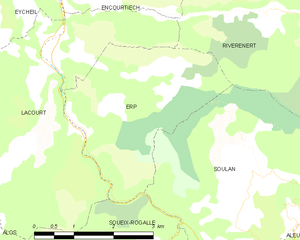
Carte des communes françaises: Erp
Erp est une commune française, située dans le département de l'Ariège en région Occitanie, au cœur du Couserans et à proximité de la ville de Saint-Girons. Le village est connu en particulier pour ses parcours de randonnées, et son belvédère du col d'Ayens.